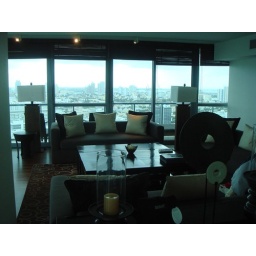
our living room looking south over Miami Beach, to the left is another wall of windows looking over the ocean